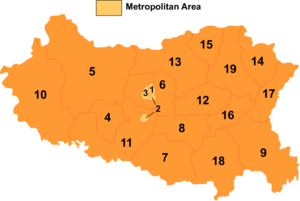
Handan / Administrativ inddeling
Kort over Handan
Handan er en kinesisk storby og by på præfekturniveau i den sydlige del af provinsen Hebei i Folkerepublikken Kina. Præfekturet har et areal på 12,000 km², og befolkningen anslås til 8,5 millioner mennesker, hvoraf 1.39 millioner bor i selve byen Handan.